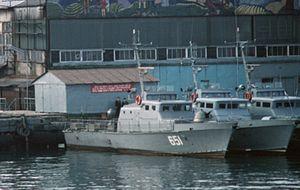
Les Garde-côtes de Russie sont affectés à la surveillance des côtes, des grands fleuves, des mers intérieures ainsi que de la zone économique exclusive de Russie et dépendent du Service fédéral de sécurité de la fédération de Russie. Leur nom officiel est Service frontalier de protection des côtes du FSB de Russie.